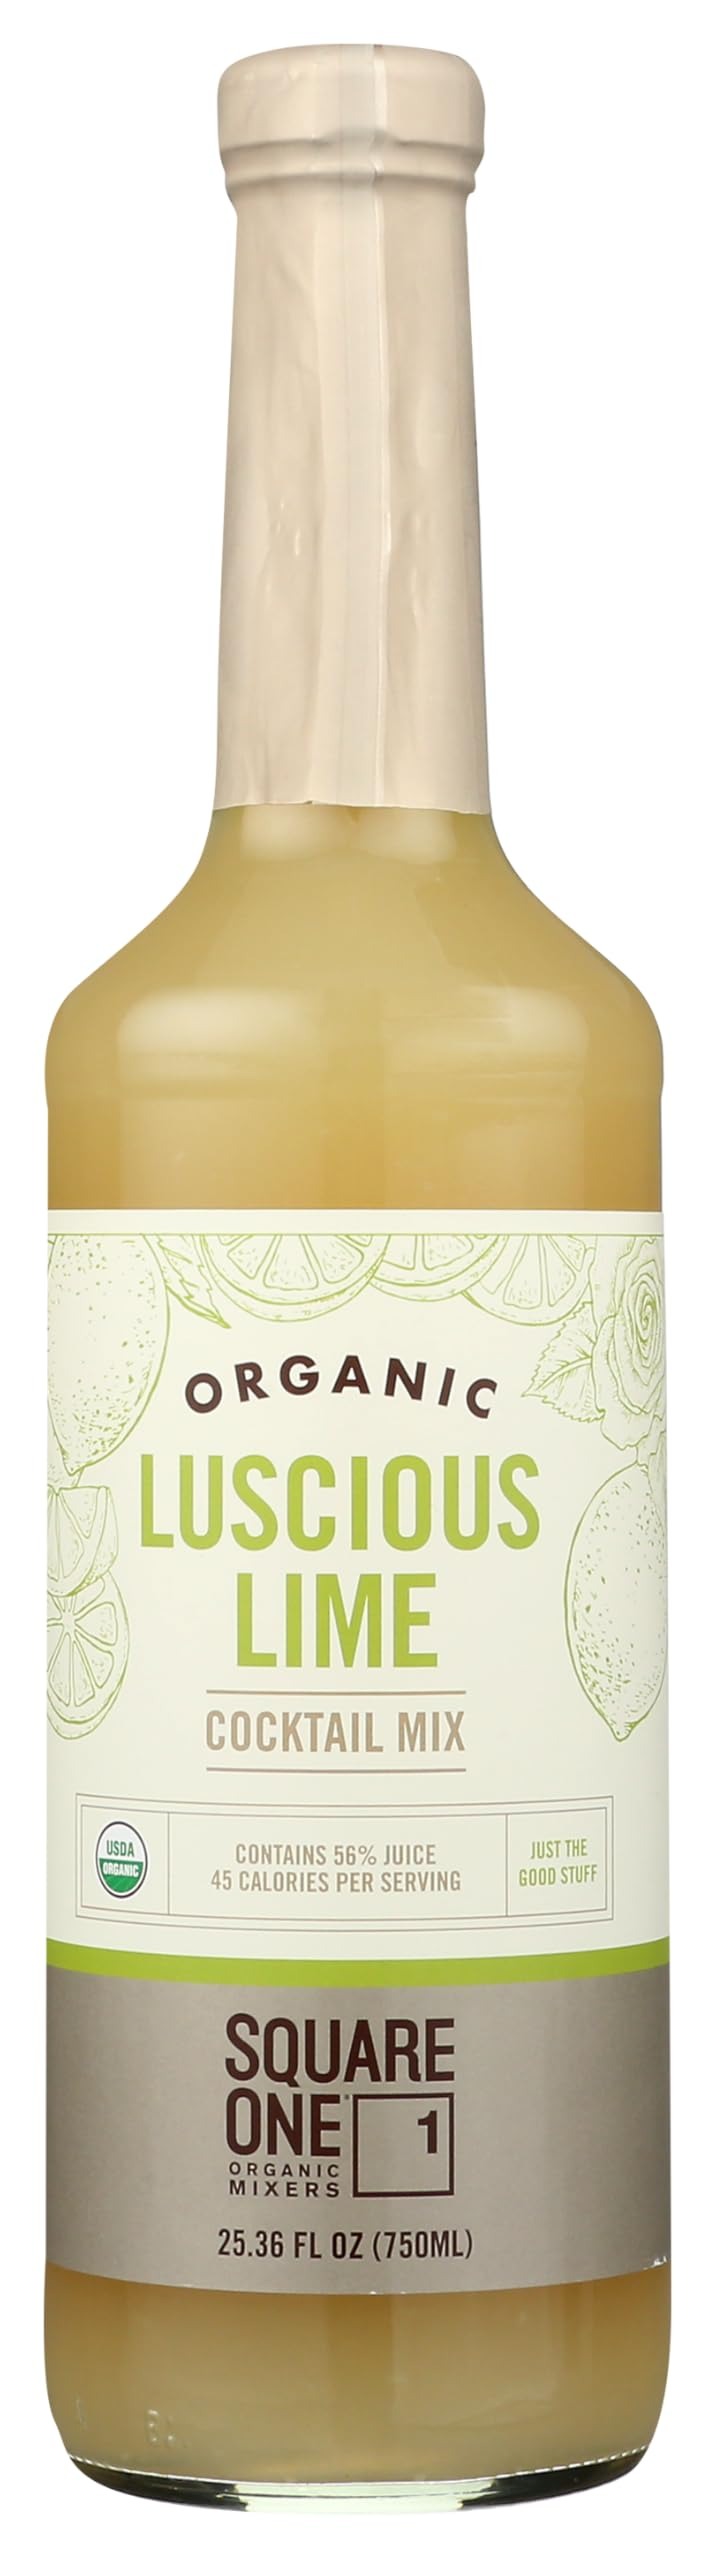
Item Name: 1
Bullet Point 1: Organic Luscious Lime Cocktail Mix- Use for Margaritas, Daquiri's and Mojito's
Bullet Point 2: HIgh Juice Content- 56% real organic lime juice
Bullet Point 3: Only 45 calories per 3 ounce serving, fewer calories than most lime and margarita mixes
Bullet Point 4: All Organic. Gluten Free, Vegan and Dairy Free
Product Description: Beverage
Value: 25.36
Unit: Fl Oz

Price: 15.35